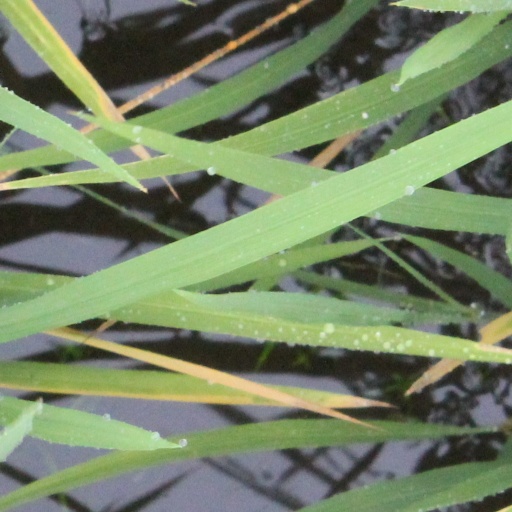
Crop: rice